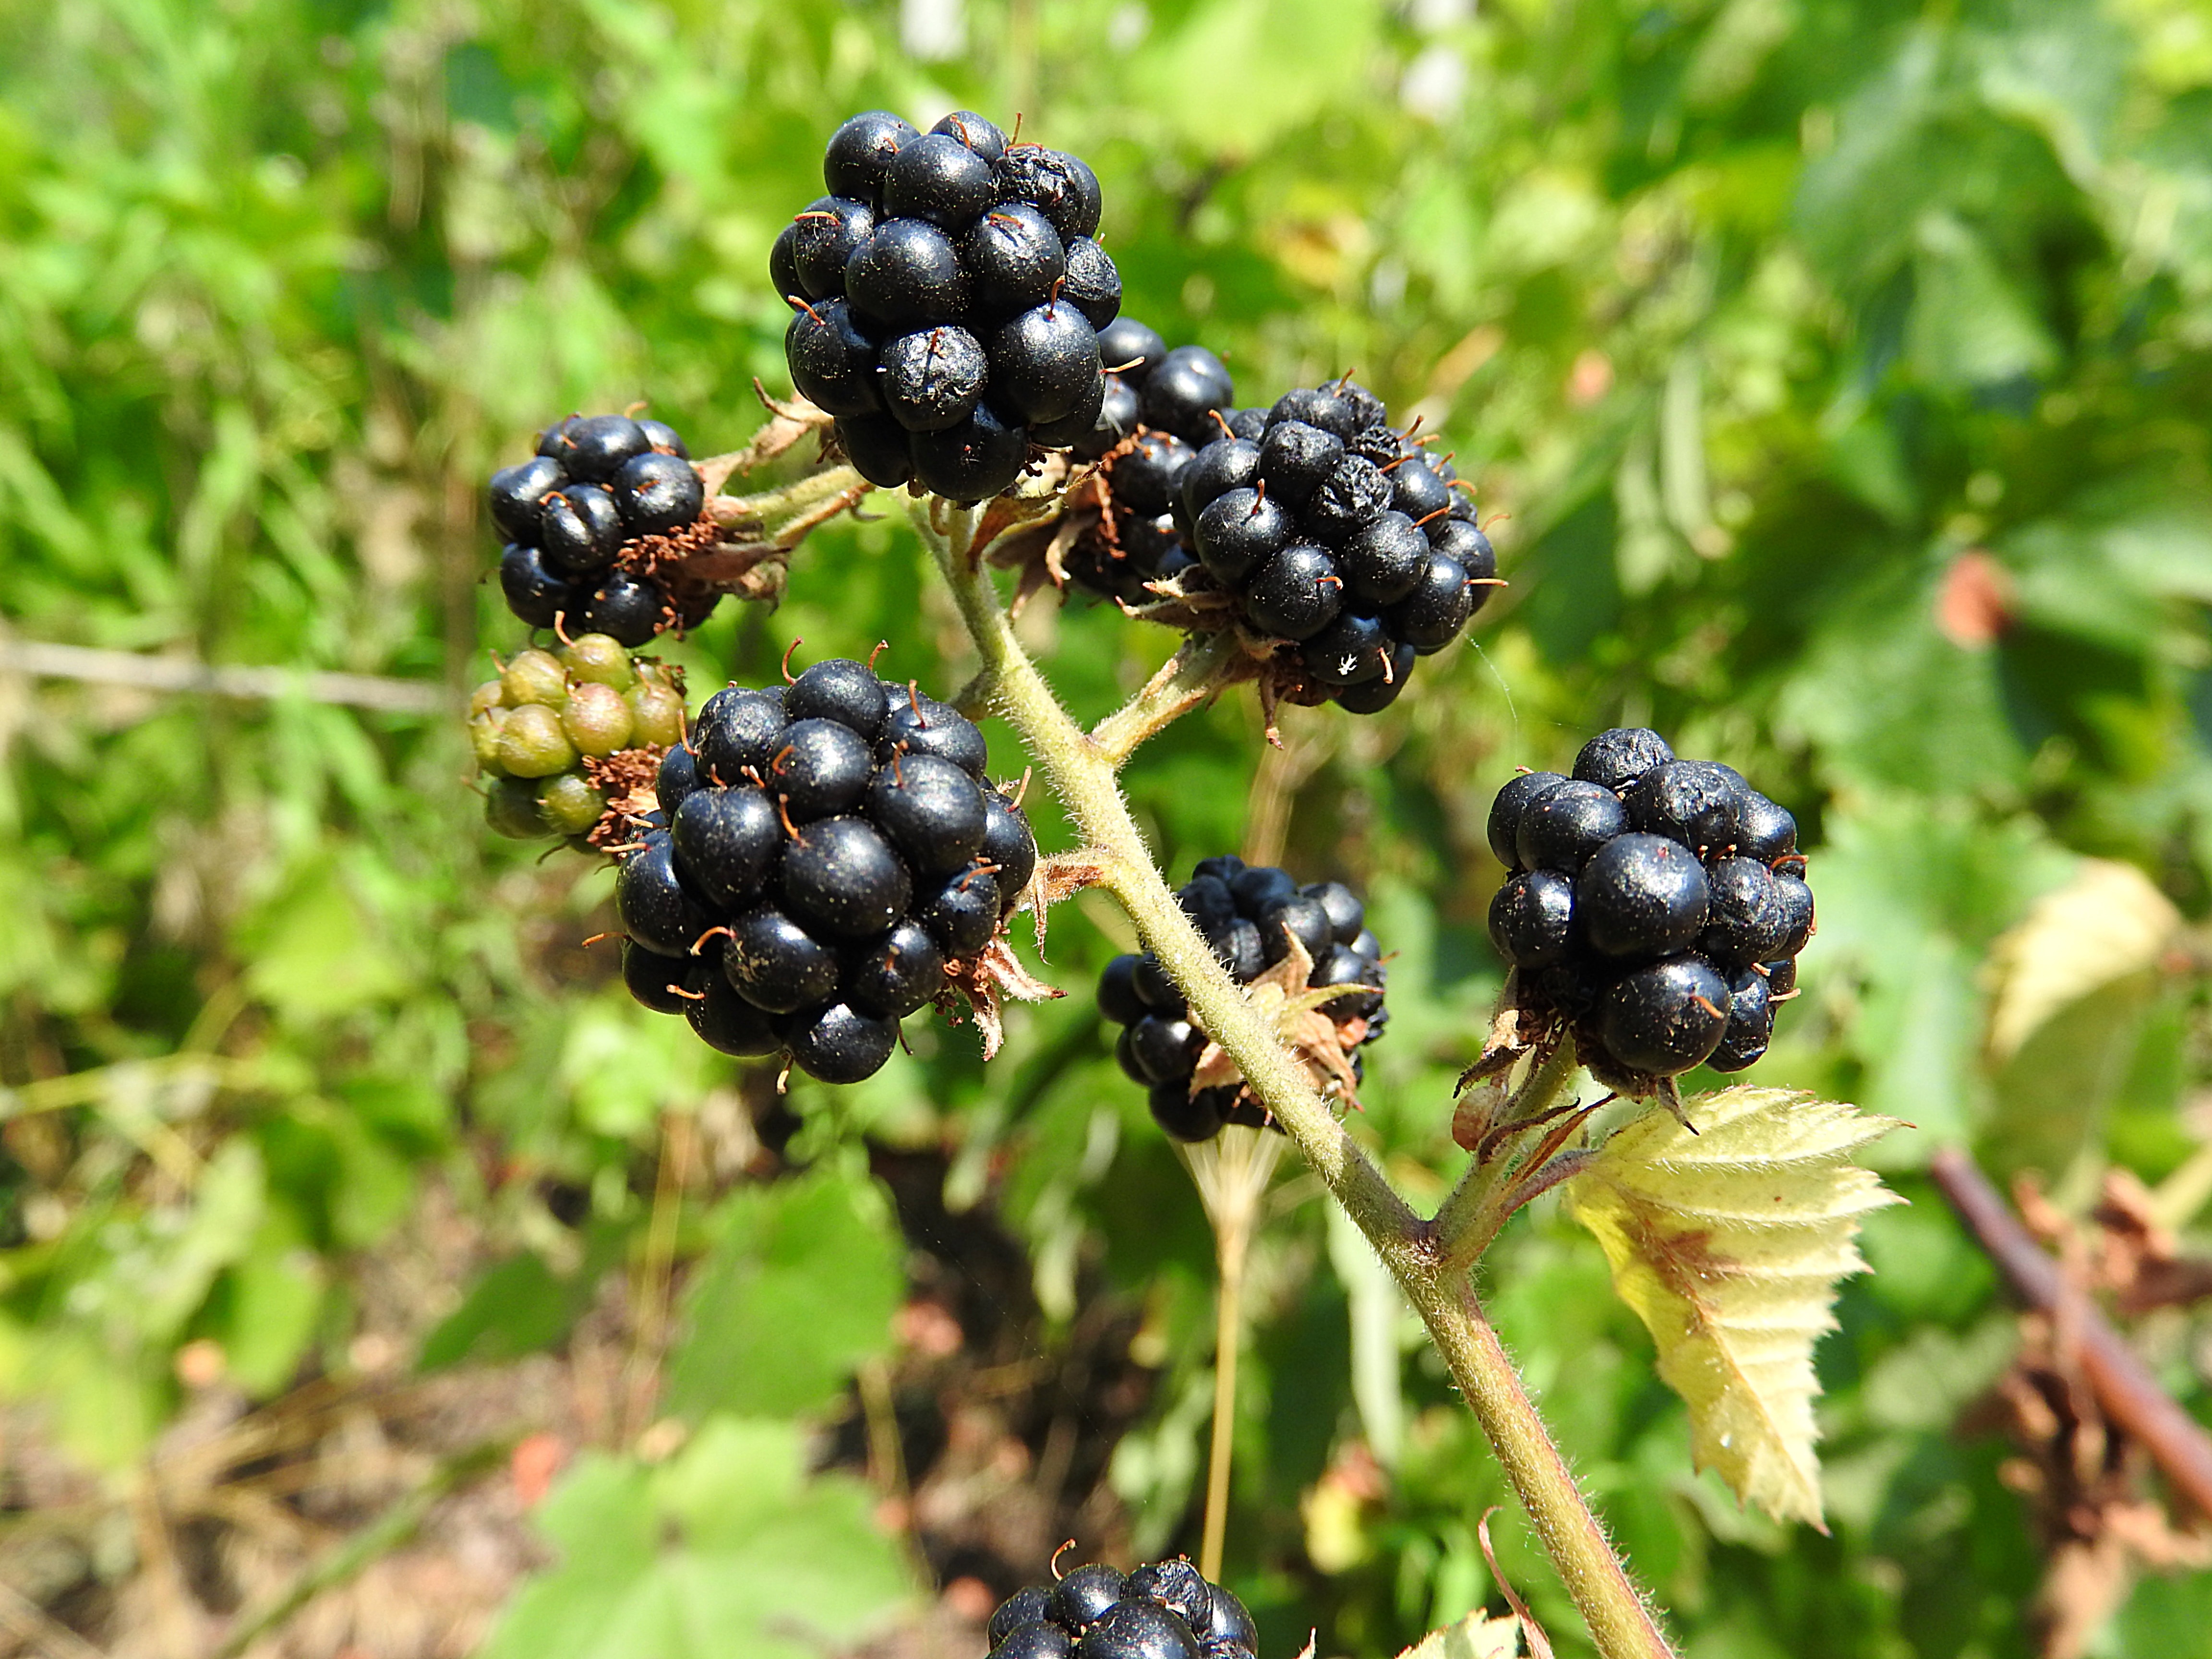
plant, fruit, berry, flower, food, produce, close, flora, blackberry, berries, shrub, raspberries, bramble, flowering plant, currant, bilberry, huckleberry, chokeberry, land plant, zante currant, dewberry, boysenberry